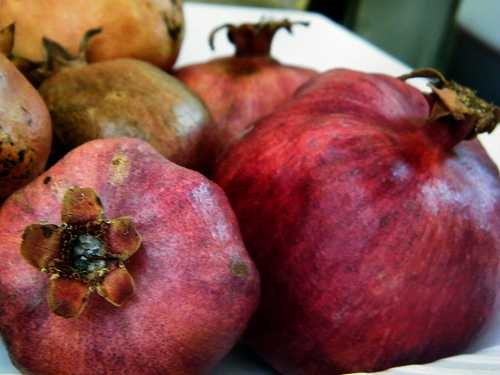
Label: Pomegranate